Limington Historic District

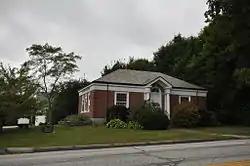
The library

The Limington Historic District encompasses the historic village center of the rural community of Limington, Maine. Centered at the junction of Maine State Routes 11 and 117, the district includes 24 buildings erected between the late 18th and mid-19th centuries. The district was listed on the National Register of Historic Places in 1999.